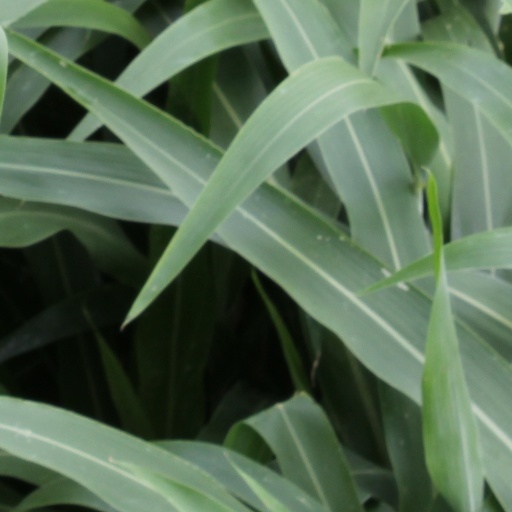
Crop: sorghum